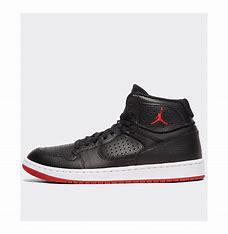
Brand: Jordan
Model: Access